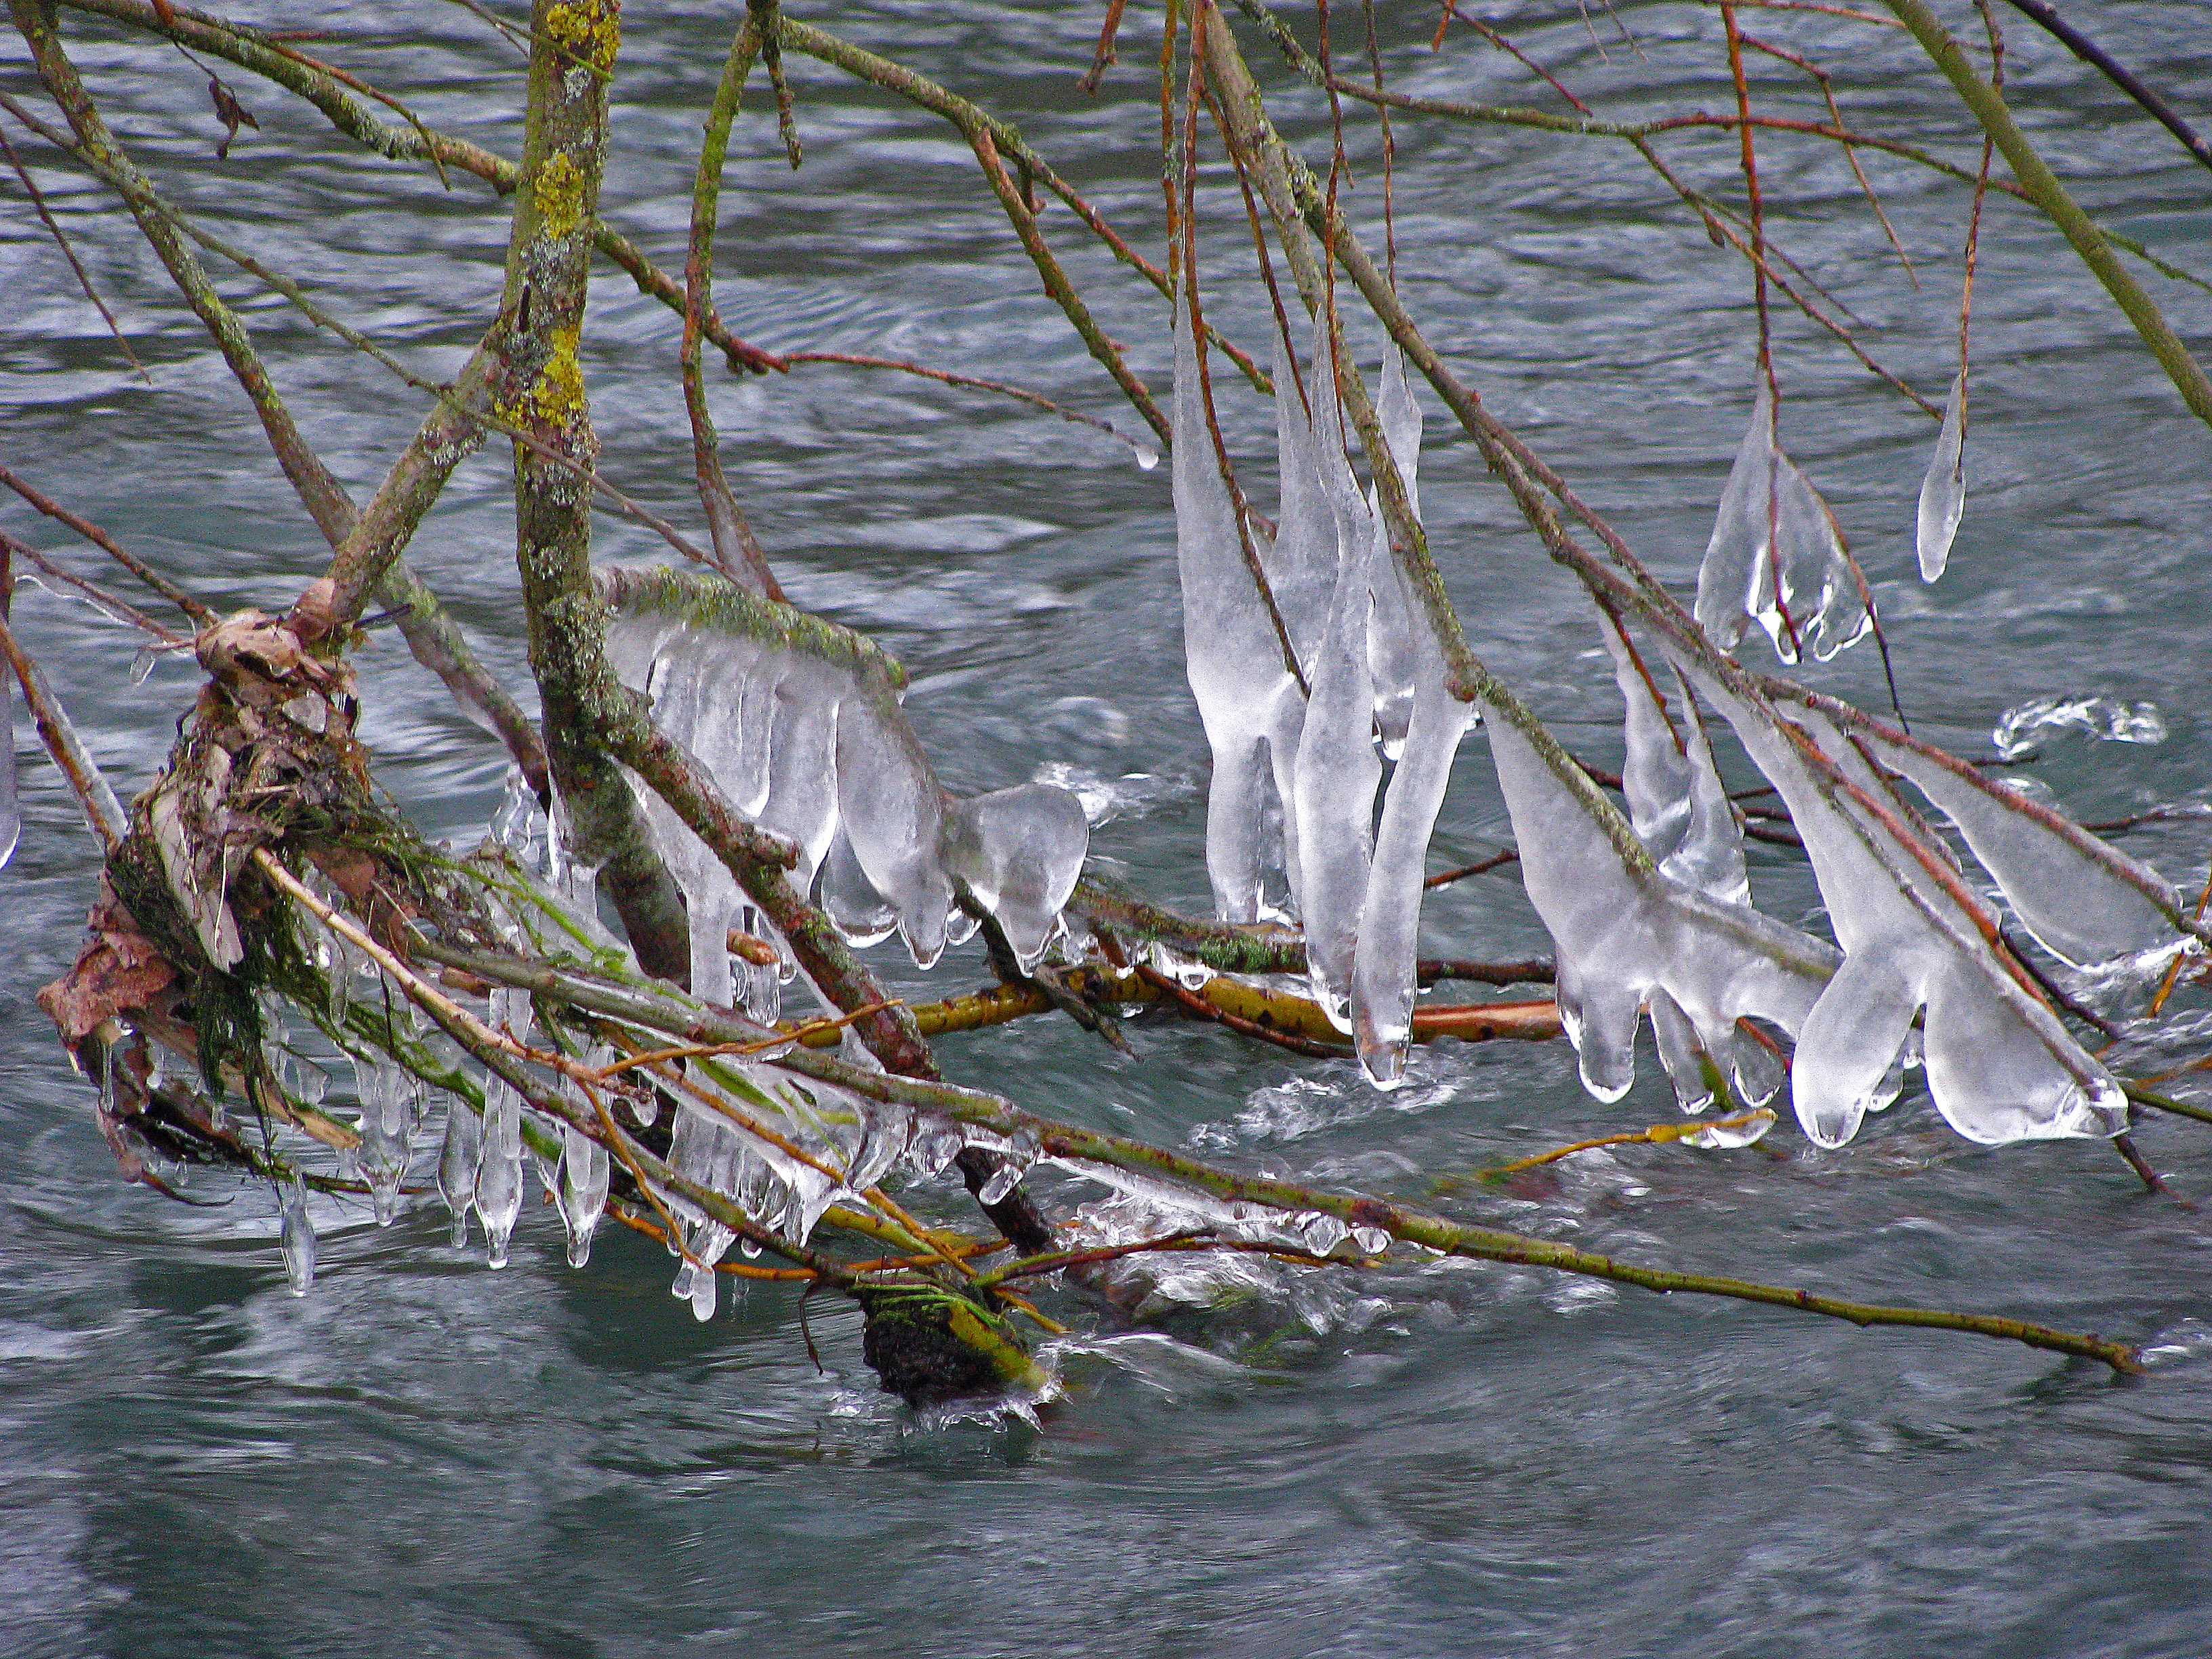
cold, winter, ice, frozen, wetland, icicle